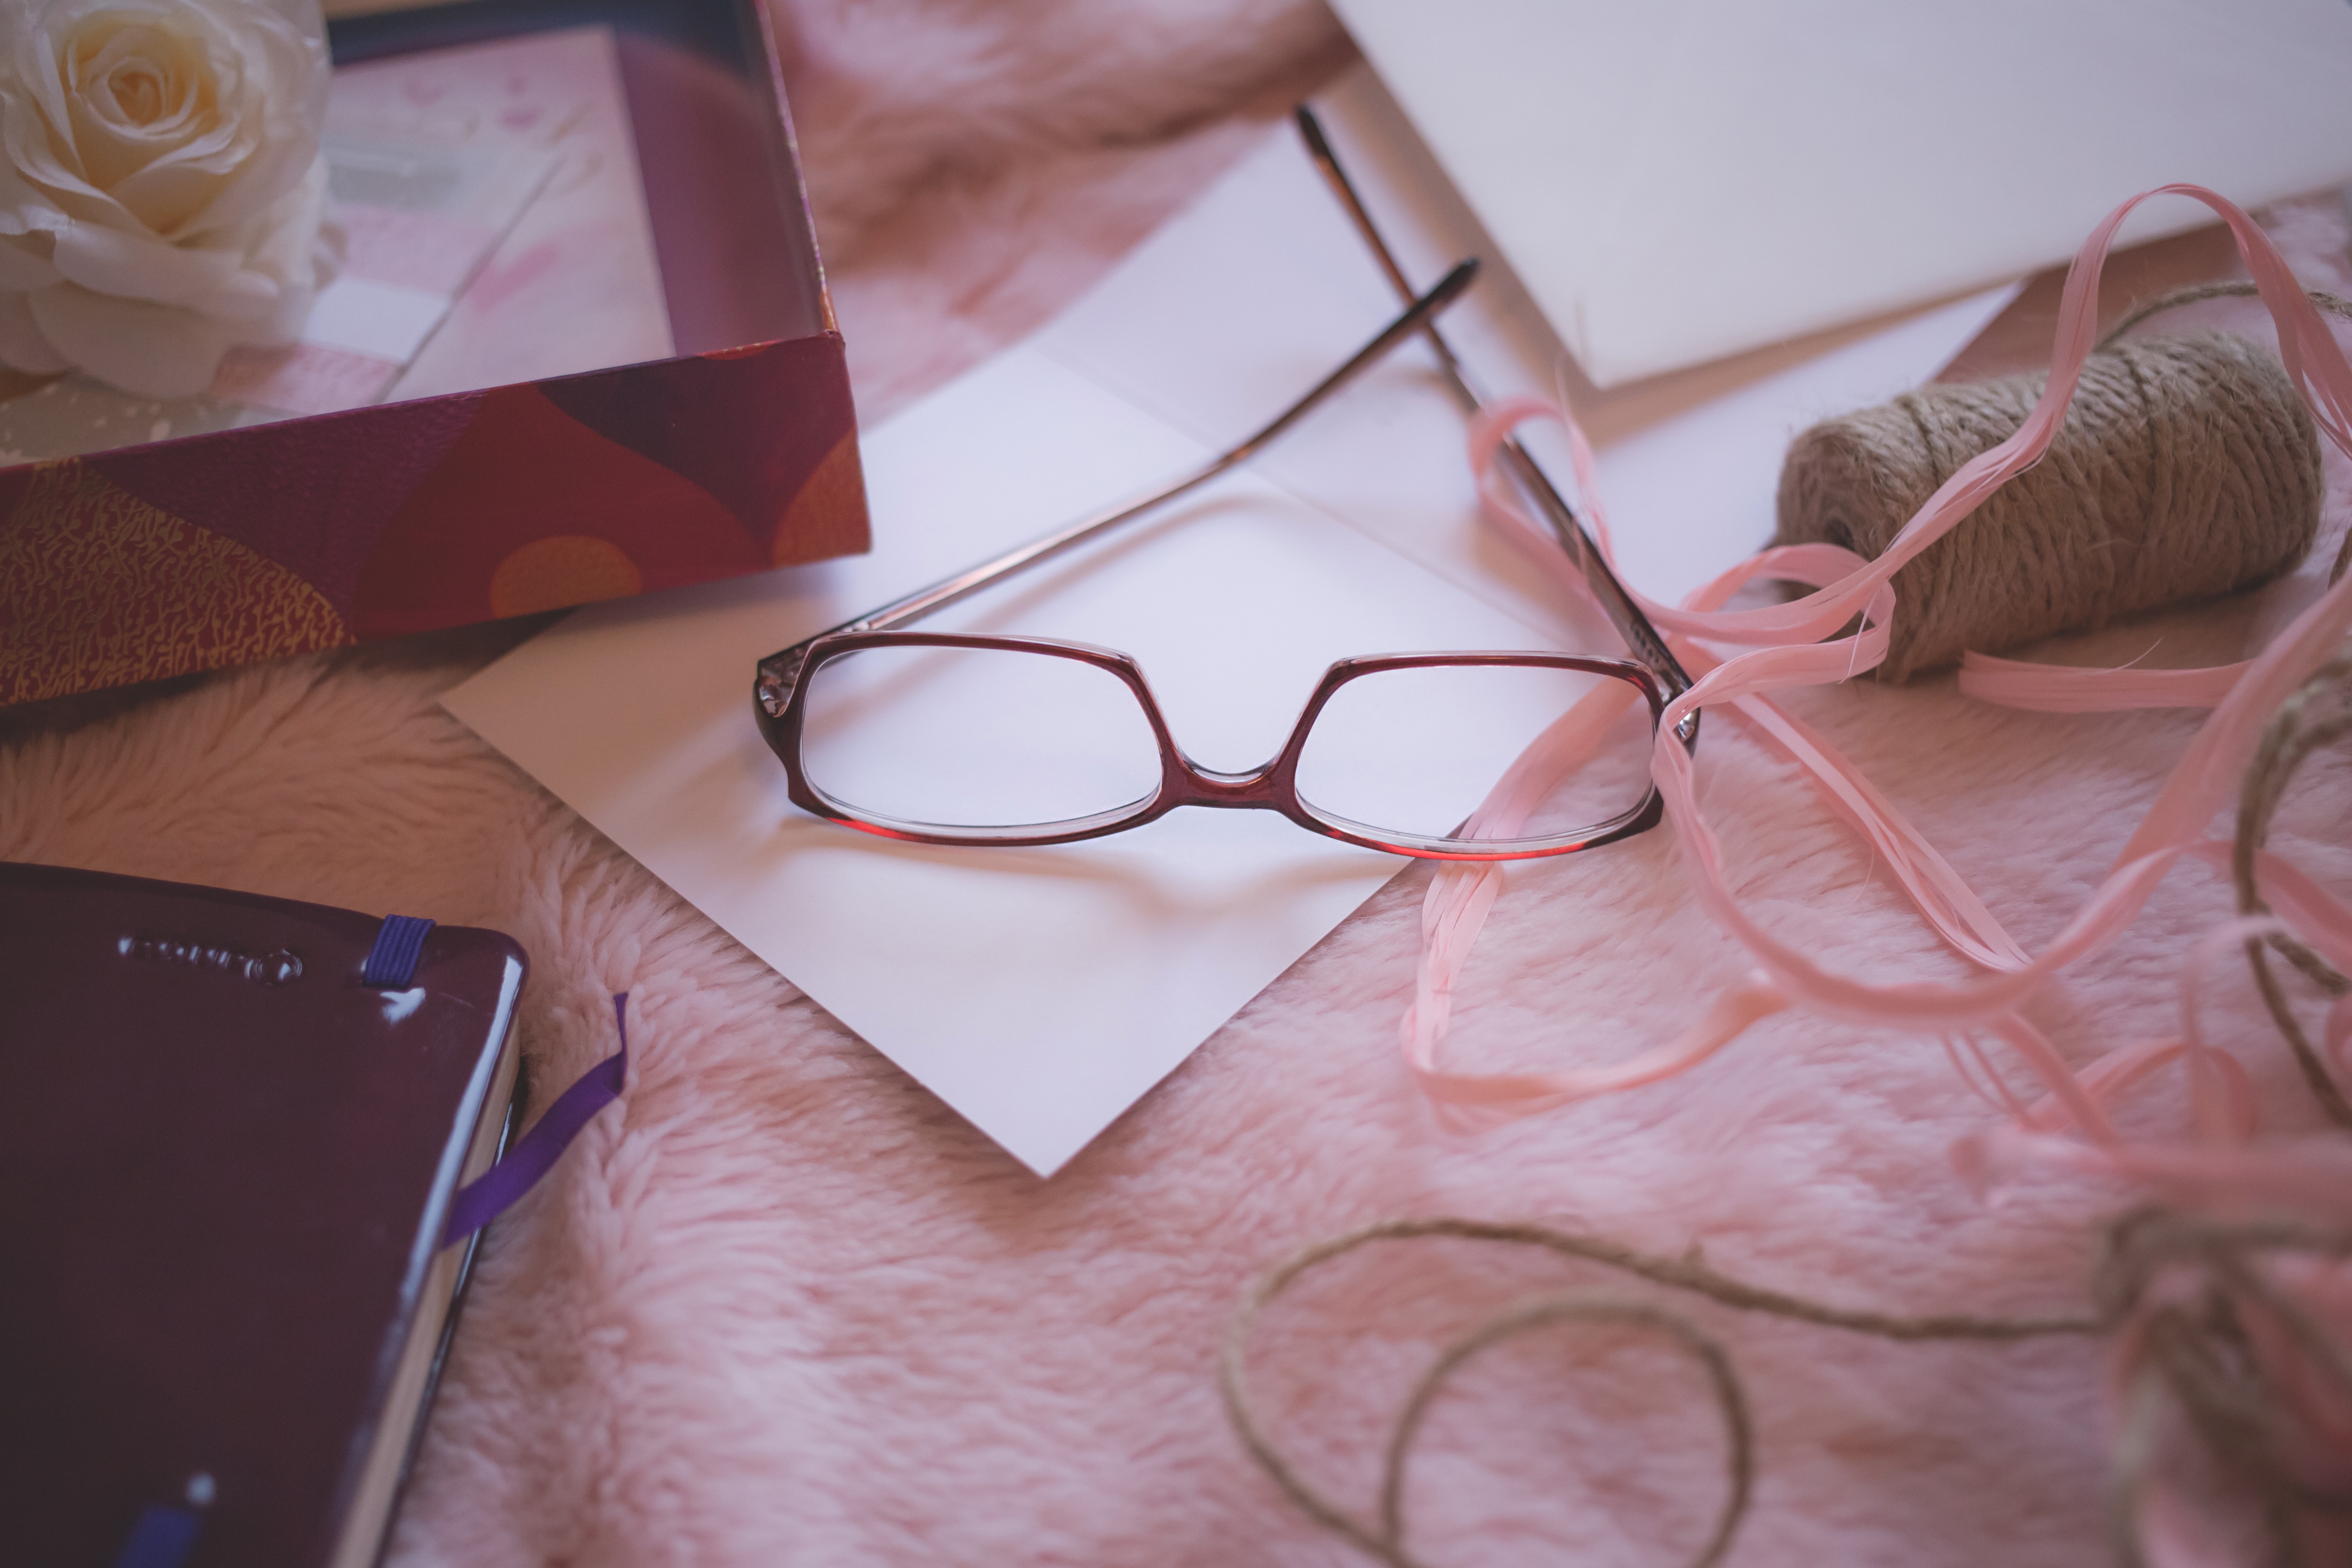
work, hand, book, flower, color, brown, fashion, box, pink, paper, blanket, yarn, envelope, project, indoors, sunglasses, eye, glasses, straw, eyewear, organ, arts and crafts, vision care